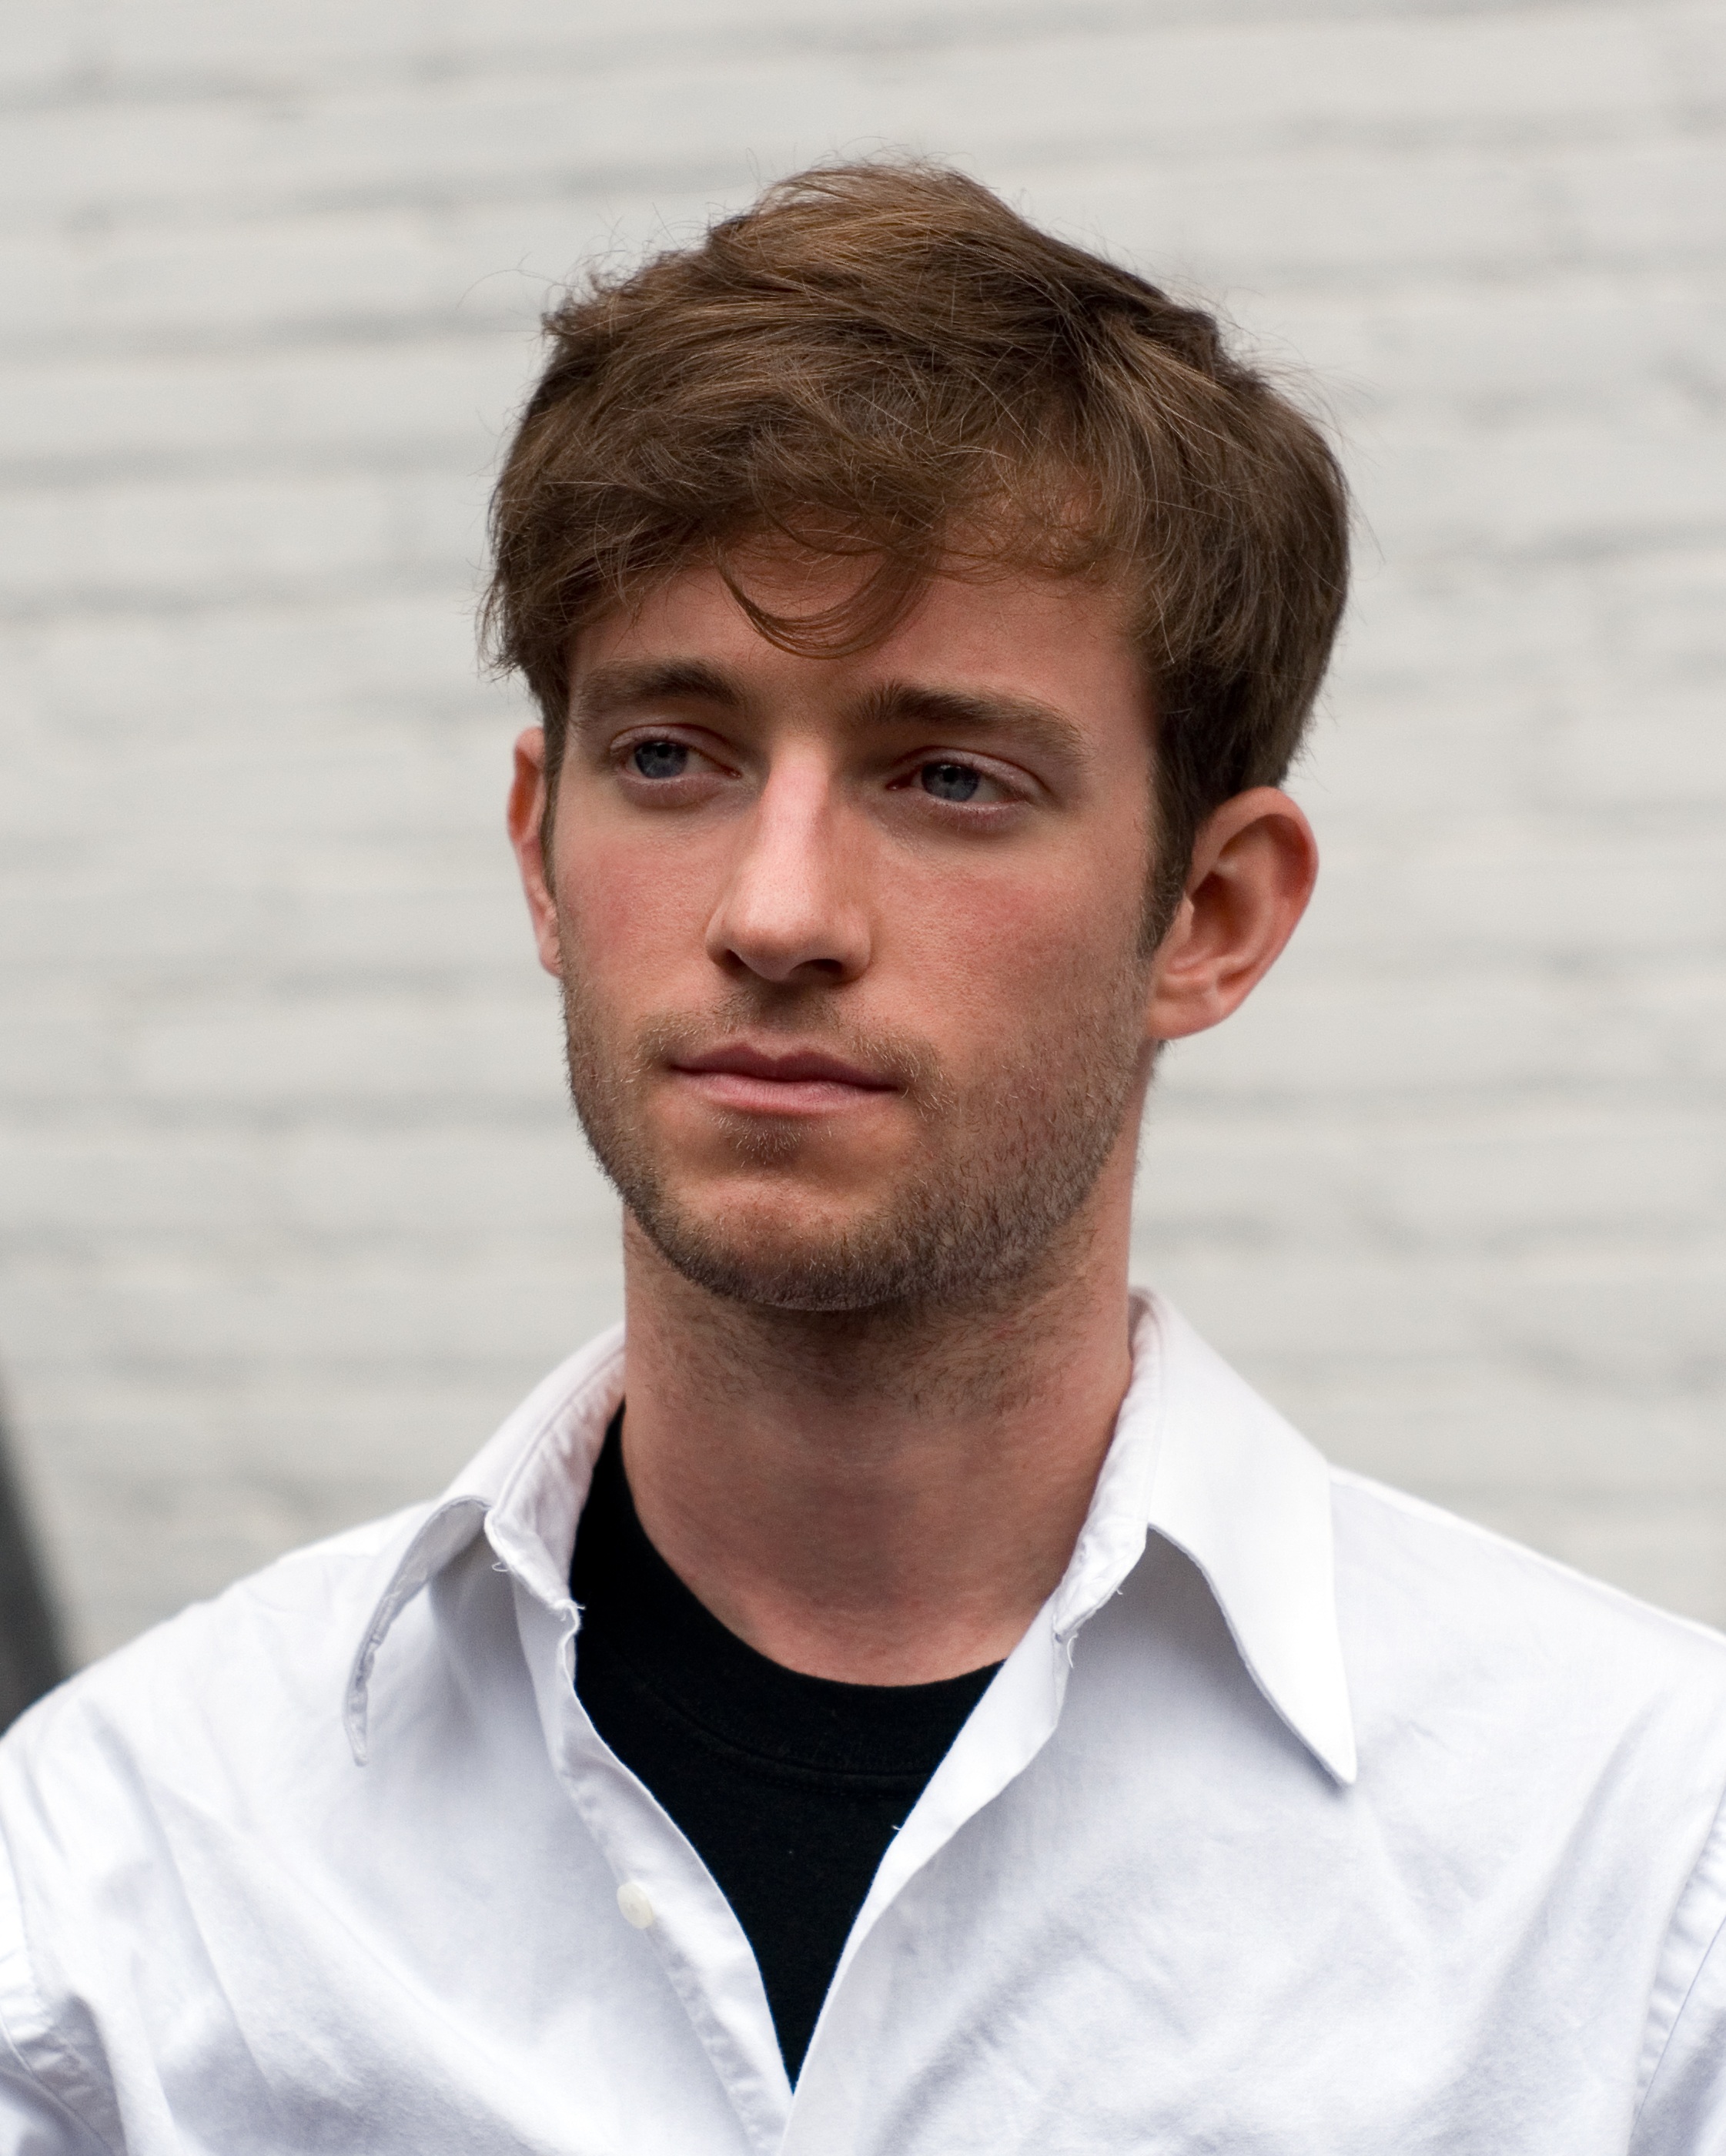
man, person, people, hair, male, portrait, model, profession, hairstyle, beard, nose, famous, duke, matt, facial hair